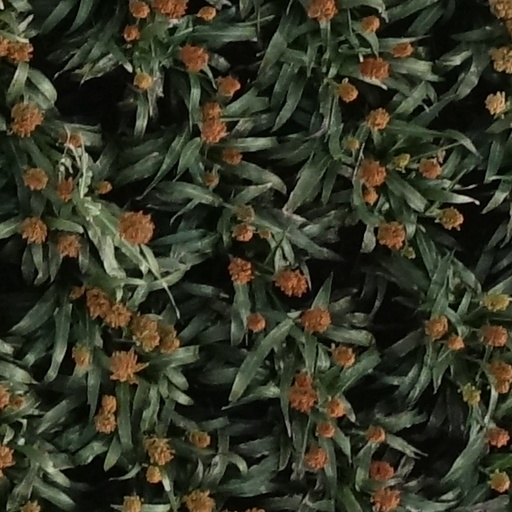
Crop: sorghum